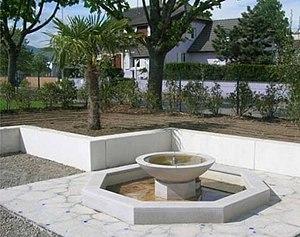
WITTELSHEIM, Parc des Jardins du Monde, vue sur la fontaine du jardin espagnol
Wittelsheim [vitəlsaɪm] est une commune de la banlieue de Mulhouse. Elle fait partie de Mulhouse Alsace Agglomération, dans le département du Haut-Rhin, en région Grand Est.